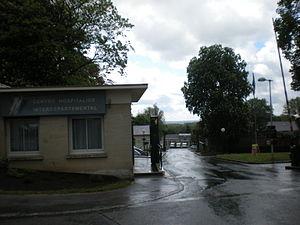
L'Hôpital psychiatrique
Clermont, dite Clermont-en-Beauvaisis ou encore Clermont-de-l'Oise afin d'éviter toute confusion, est une commune française située dans le département de l'Oise dont elle est une sous-préfecture, en région Hauts-de-France. Ses habitants sont appelés les Clermontois et les Clermontoises.